History of Karnataka

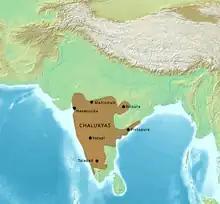
A map of the Badami Chalukya Empire's territories

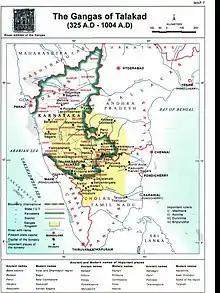

They were followed by large imperial empires, the Badami Chalukyas, Rashtrakuta Dynasty and Western Chalukya Empire, who had their regal capitals in modern Karnataka region and patronized Kannada language and literature.